Burley, Idaho

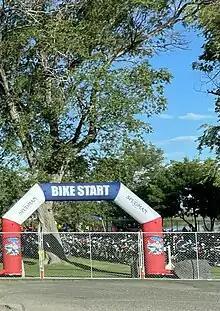
Bicycles at Scholer Park, ahead of the Spudman Triathlon in Burley, July 2023

Burley is home to the famed "Spudman" Triathlon. The Spudman draws thousands of participants annually, and serves as a fundraiser for the local Lions Club.